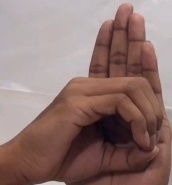
ASL sign: 0